Kfar Brandeis

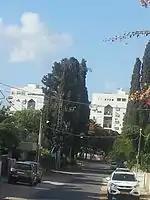
Kfar Brandeis

Kfar Brandeis was founded as a rural village in 1927, and was named after Louis Brandeis, an American Jewish supreme court judge and one of the major American supporters of economic development in Palestine. With money endowed by justice Brandeis the Palestine Economic Corporation purchased land South of the moshava Hadera from a Bedouin clan in order to settle forty families there. Each family received a farm of 20 chickens and one cow, a share in a joint orchard and a small home with one room, a small kitchen and a balcony.